Oregon Trail

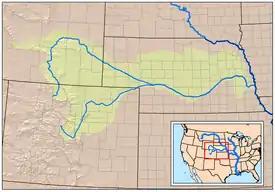
Map showing the Platte River watershed, including the North Platte and South Platte tributaries

The Lewis and Clark Expedition stopped several times in the future state of Iowa on their 1805–1806 expedition to the west coast. Some settlers started drifting into Iowa in 1833. In 1846, the Mormons, expelled from Nauvoo, Illinois, traversed Iowa (on part of the Mormon Trail) and settled temporarily in significant numbers on the Missouri River in Iowa and the future state of Nebraska at their Winter Quarters near the future city of Omaha, Nebraska. The Mormons established about 50 temporary towns including the town of Kanesville, Iowa (renamed Council Bluffs in 1852), on the east bank of the Missouri River opposite the mouth of the Platte River. For travelers bringing their teams to the Platte River junction, Kanesville, and other towns became major jumping-off places and supply points. In 1847 the Mormons established three ferries across the Missouri River and others established even more ferries for the spring start on the trail. In the 1850 census, there were about 8,000 mostly Mormons tabulated in the large Pottawattamie County, Iowa District 21. (The original Pottawattamie County was subsequently made into five counties and parts of several more.) By 1854, most of the Mormon towns, farms, and villages were largely taken over by non-Mormons as they abandoned them or sold them for not much and continued their migration to Utah. After 1846, the towns of Council Bluffs, Iowa, Omaha (est. 1852), and other Missouri River towns became major supply points and jumping-off places for travelers on the Mormon, California, Oregon, and other trails west.